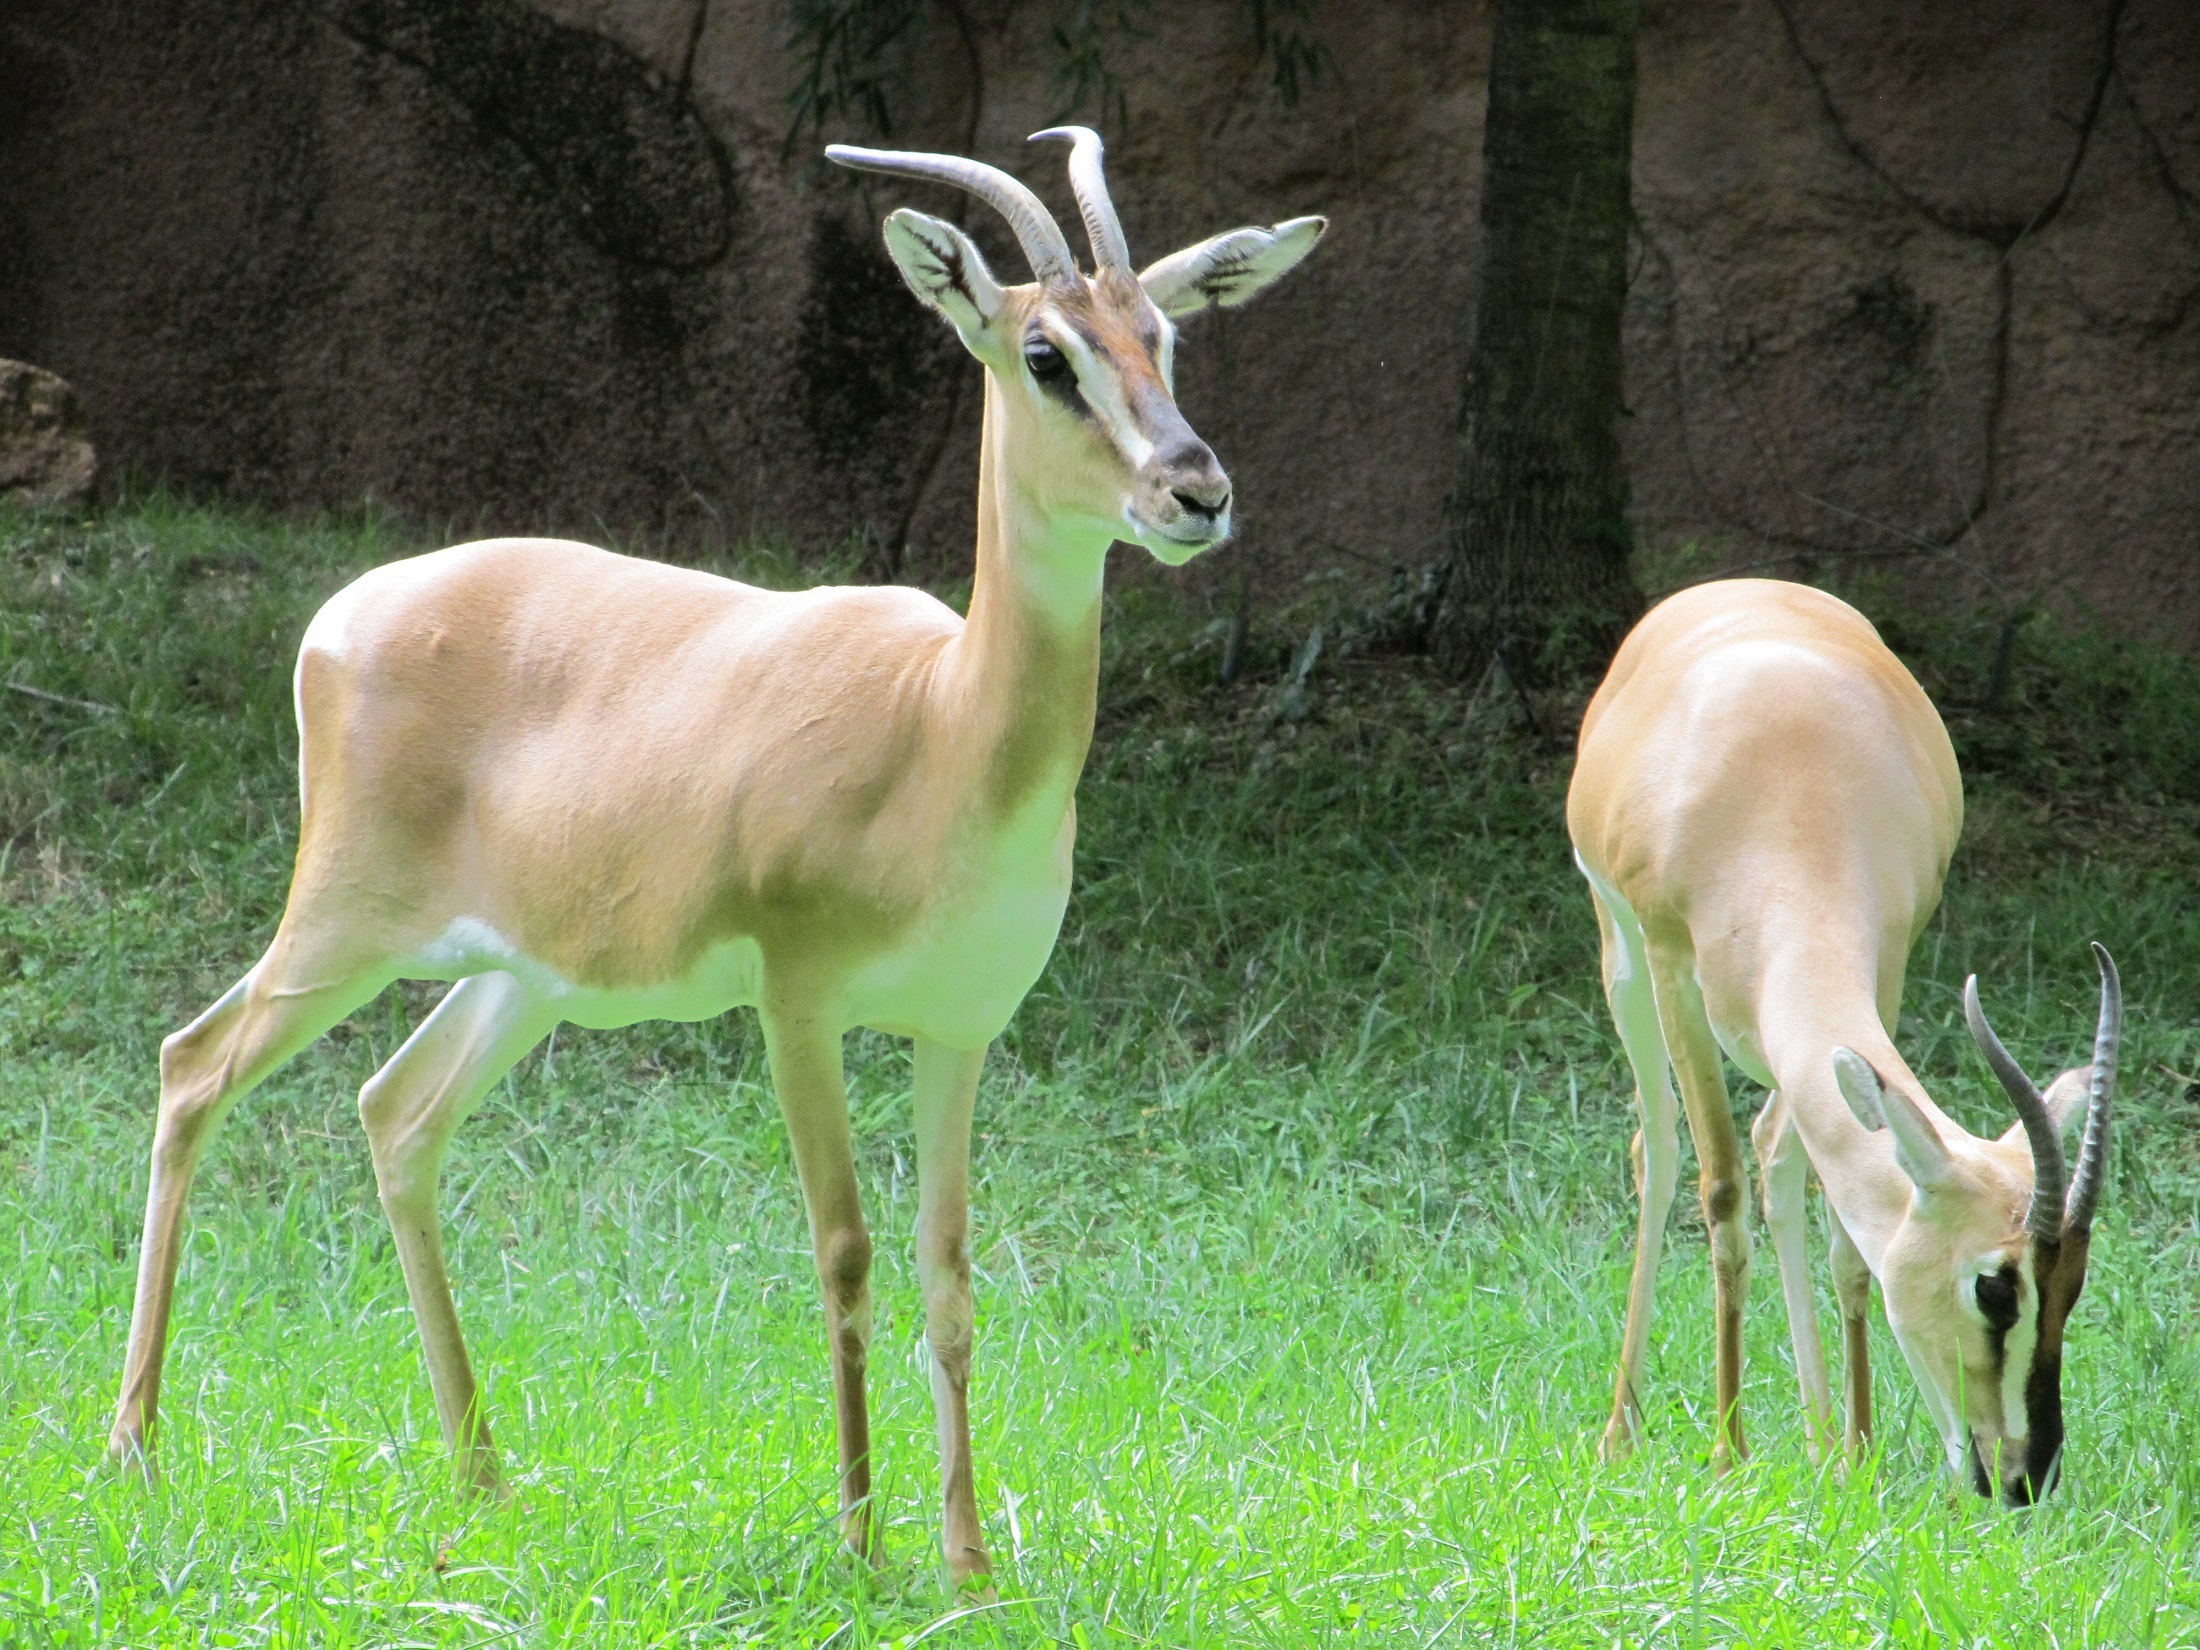
nature, grass, animal, looking, wildlife, deer, zoo, portrait, grazing, mammal, fauna, antelope, enclosure, outdoors, gazelle, grassland, vertebrate, pair, impala, white tailed deer, springbok, pronghorn, antelopes, gazelles